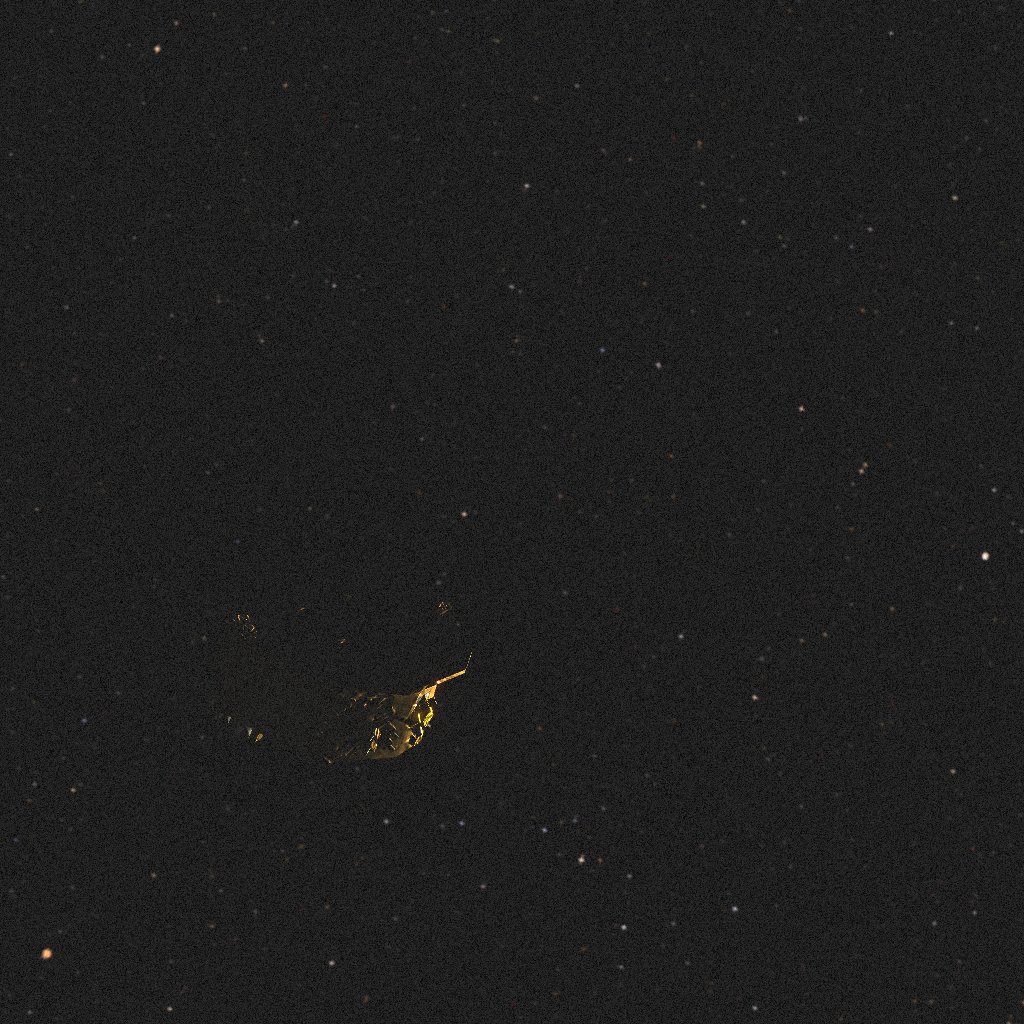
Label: lisa_pathfinder